Brazilian Catholic Apostolic Church

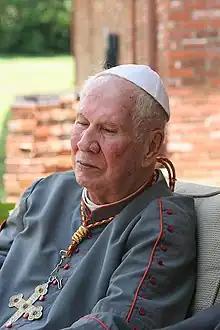
Dom Luis Fernando Castillo Mendez, Patriarch of the ICAB from 1988 to 2009

Ferraz left the Brazilian Catholic Apostolic Church in 1958. Ferraz reconciled with the Catholic Church in 1959 and his episcopal consecration was recognized as valid. However, Ferraz was excluded from church affairs such as the Roman Synod of 1960, even though he was present in Rome at the time, while the Vatican belatedly questioned the legitimacy of having recognized his status. Shortly thereafter, in 1961, Costa died and the ICAB underwent several years of tumult as dissensions, schisms, and multiple claimants to the patriarchal throne threw the church into disarray. After this period, the church found stability and growth under Mendez, Costa's successor.